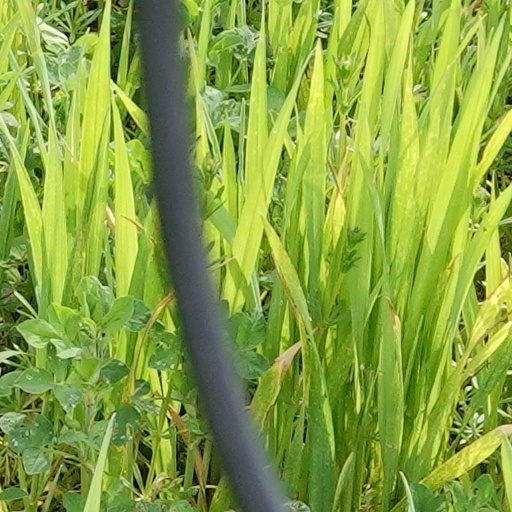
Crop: wheat